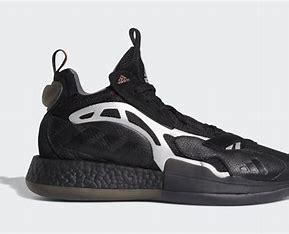
Brand: Adidas
Model: Marquee Boost